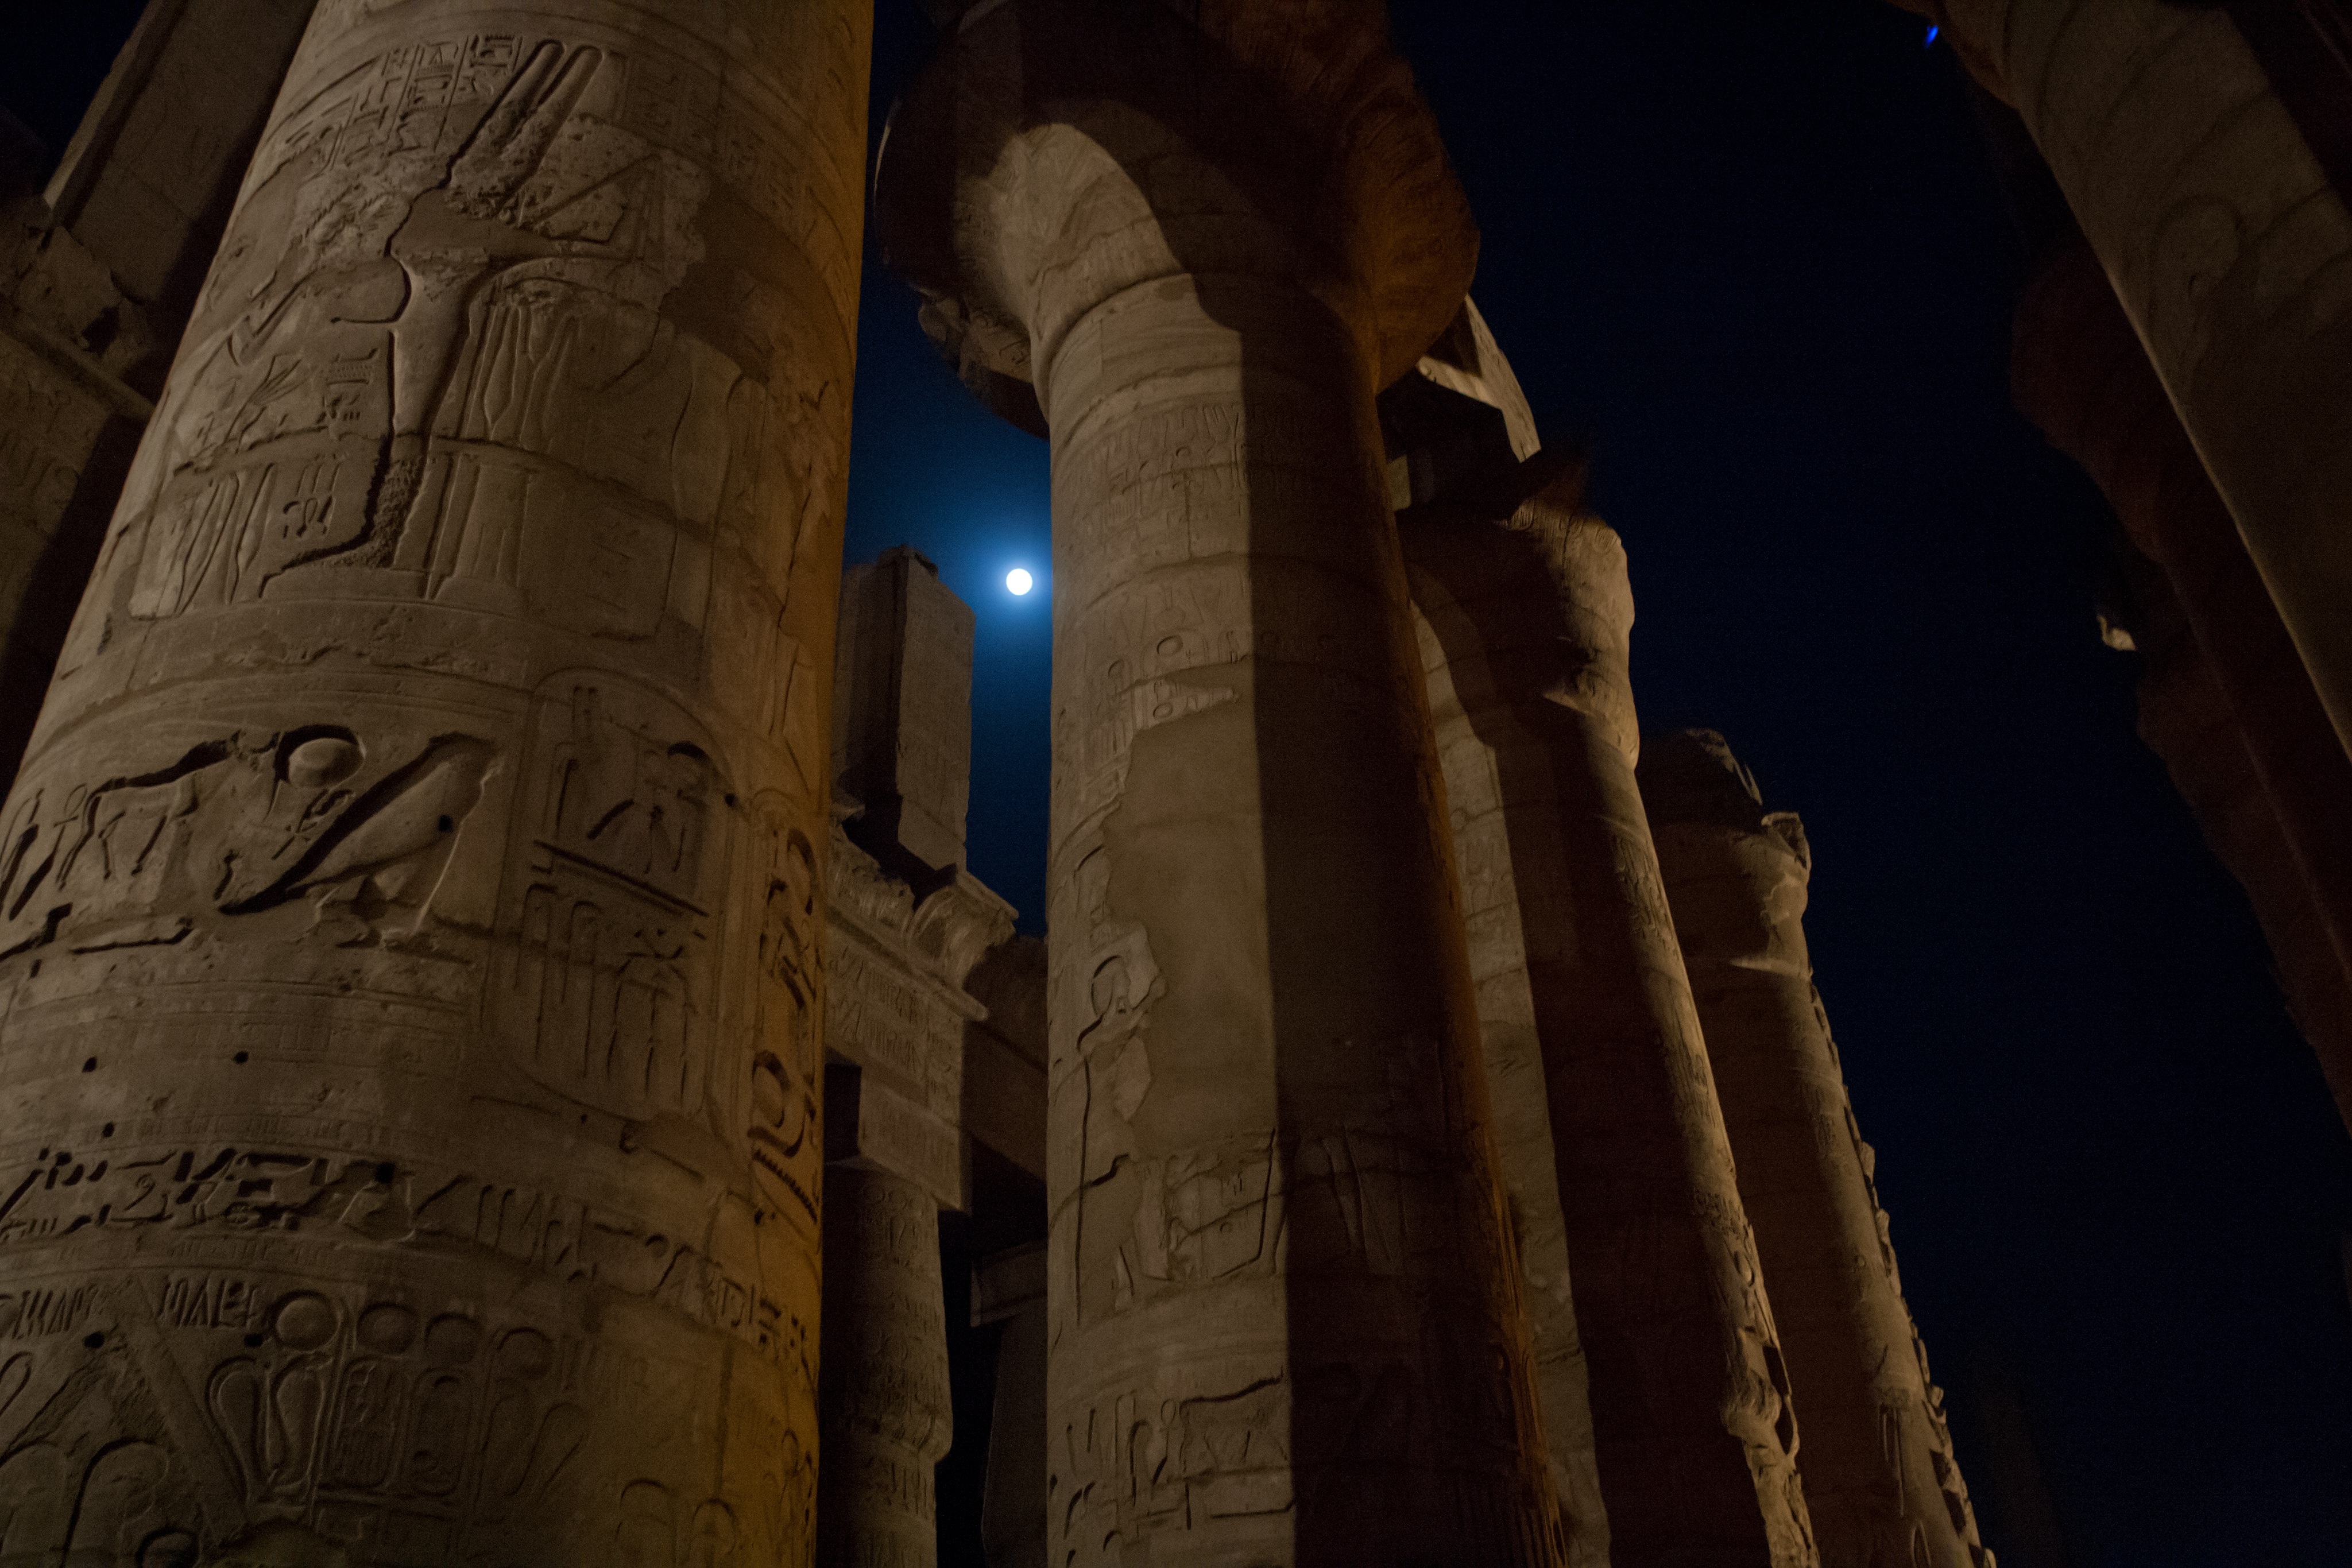
light, structure, night, arch, column, ancient, darkness, lighting, moon, egypt, nighttime, temple, columns, civilization, luxor, karnak, antiquities, hieroglyphics, ancient history